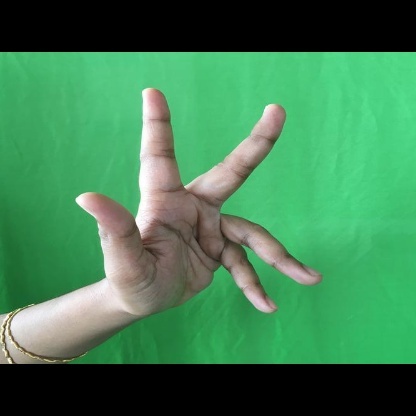
Mudra: Alapadmam